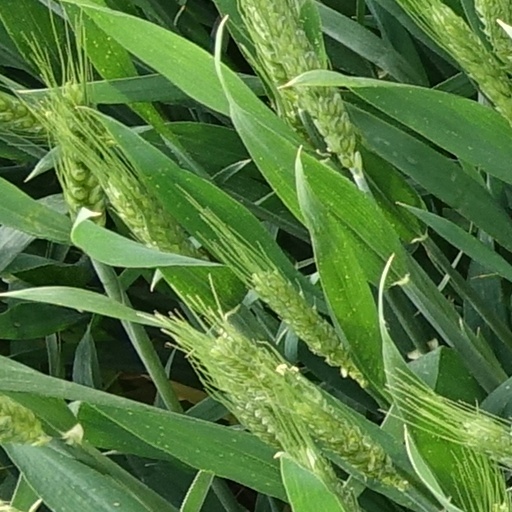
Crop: wheat